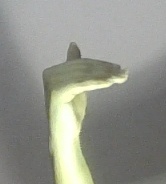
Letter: khaa